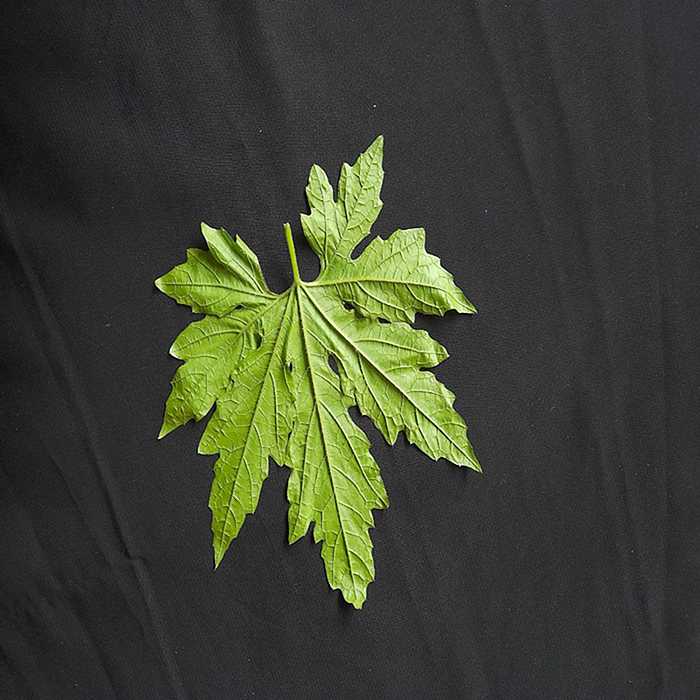
Plant: Bitter Gourd
Label: Fresh leaf